Battle of the Atlantic

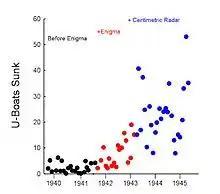
U-boat losses

By August 1942, U-boats were being fitted with radar detectors to enable them to avoid ambushes by radar-equipped aircraft or ships. The first such receiver, named Metox after its French manufacturer, could pick up the metric radar bands used by early radars. This enabled U-boats to avoid detection by Canadian escorts, which were equipped with obsolete radar sets, and allowed them to track convoys where these sets were in use.